Center (basketball)

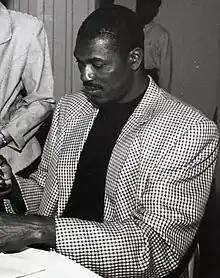
Hakeem Olajuwon

In contrast to the Celtics dynasty of the 1960s, the 1970s were a decade of parity in the NBA, with eight different champions and no back-to-back winners. At the college level, the UCLA Bruins, under Coach John Wooden, built the greatest dynasty in NCAA basketball history, winning seven consecutive titles between 1967 and 1973. UCLA had already won two consecutive titles in 1964 and 1965 with teams that pressed and emphasized guard play. After not winning in 1966, Wooden's teams changed their style when Lew Alcindor became eligible. He led UCLA to three championships-in 1967, '68 and '69-while winning the first Naismith College Player of the Year Award. During his college career, the NCAA enacted a ban on dunking primarily because of Alcindor's dominant use of the shot. His entrance into the NBA with the Milwaukee Bucks in 1969 was timely, as Bill Russell had just retired and Wilt Chamberlain was 33 years old and increasingly plagued by injuries. After leading the Bucks to the 1971 NBA championship, teamed up with legendary point guard Oscar Robertson, Alcindor, who had converted to Islam, changed his name to Kareem Abdul-Jabbar. In 1975, Abdul-Jabbar was traded to the Los Angeles Lakers, and, after the arrival of point guard Magic Johnson in 1980, formed part of a new Lakers dynasty that won five NBA titles (1980, '82, '85, '87, '88). In addition, Abdul-Jabbar won six regular-season MVP awards (1971, '72, '74, '76, '77, '80). At 7'2" (2.18 m), 235 pounds (106 kg), he lacked the strength of Chamberlain in his prime, but had a longer wingspan and ultimately proved more durable, adhering to a strict physical-fitness regime that enabled him to play for twenty years, the longest career in NBA history at the time. Offensively, he was best known for his trademark 'Skyhook' hook-shot, almost impossible to block because of his height and wingspan. His regular season career scoring total of 38,387 points was an NBA record for nearly 39 years. Defensively, the 1973–74 season was the first in which the number of blocked shots were kept, and, over the next seven years, Kareem led the league in this statistic or finished second.